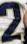
Number: 2